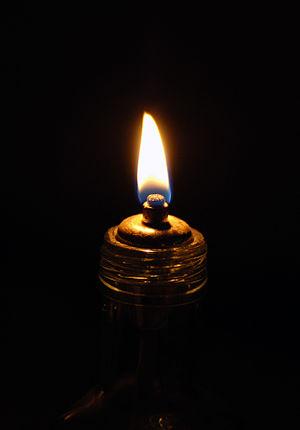
Une flamme est une réaction de combustion vive se produisant dans une zone d'épaisseur faible : elle produit de la chaleur et émet en général de la lumière. Elle est à l'origine de la production du feu.